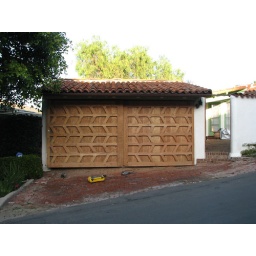
Wood-paneled garage door (being refinished) of a Cliff May house on Hillside Drive in La Jolla.